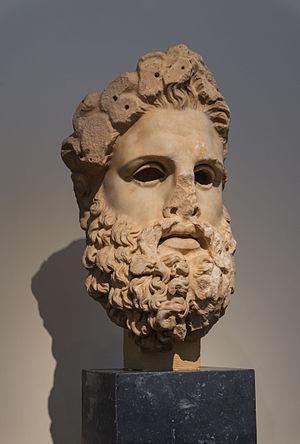
Colossale tête de Zeus. Marbre. Trouvée à Aigeira, Achaïe. Cette tête appartenait à une statue plus grande que nature, sculptée par le sculpteur athénien Eukleides, selon Pausanias le Périégète. Deuxième moitié du IIème siècle av.J.-C. National Archaeological Museum of Athens
Zeus est le dieu suprême dans la mythologie grecque. Fils du titan Cronos et de la titanide Rhéa, marié à sa sœur Héra, il a engendré, avec cette déesse et avec d'autres, plusieurs dieux et déesses, et, avec des mortelles, de nombreux héros, comme l'a expliqué la théogonie d'Hésiode.